List of birds of Bermuda

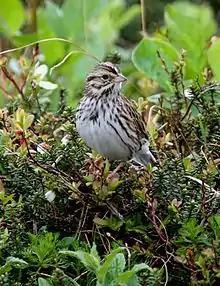
The Savannah sparrow is the most frequent of the migrant sparrows.

Finches are seed-eating passerine birds, that are small to moderately large and have a strong beak, usually conical and in some species very large. All have twelve tail feathers and nine primaries. These birds have a bouncing flight with alternating bouts of flapping and gliding on closed wings, and most sing well.